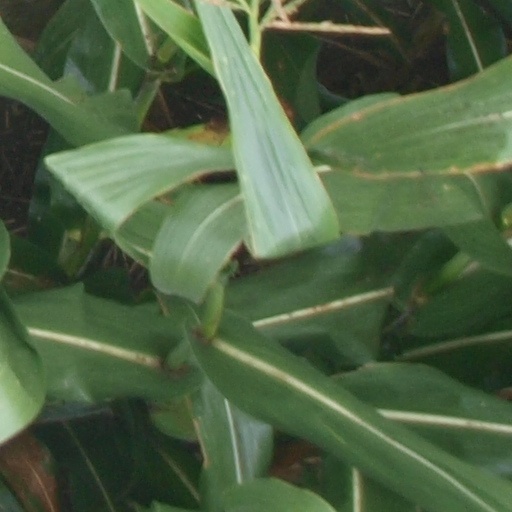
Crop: maize; corn